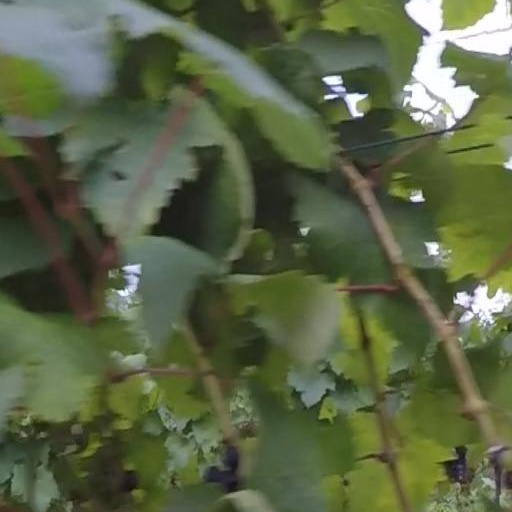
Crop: grape